Monte San Salvatore funicular

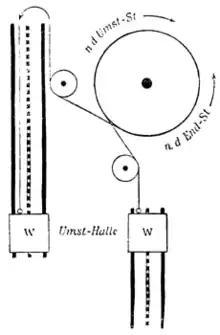
Scheme ca. 1892: the two sections have a single cable for both. At the intermediary station, passengers switch cars ("W" in the diagram) and the cable continues. The engine is located at the intermediary station.

The line has an unusual configuration of two separate single-track sections, with passengers transferring between cars at an intermediate station in Pazzallo. Each section has a single car, but there is only one engine and machine room which is located at Pazzallo, and the two cars counterbalance each other. The two cars are similar in design, but are not identical, being adapted to the different gradients of the two sections.